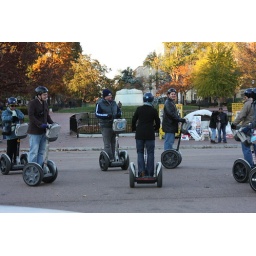
scooter guys in front of the white house